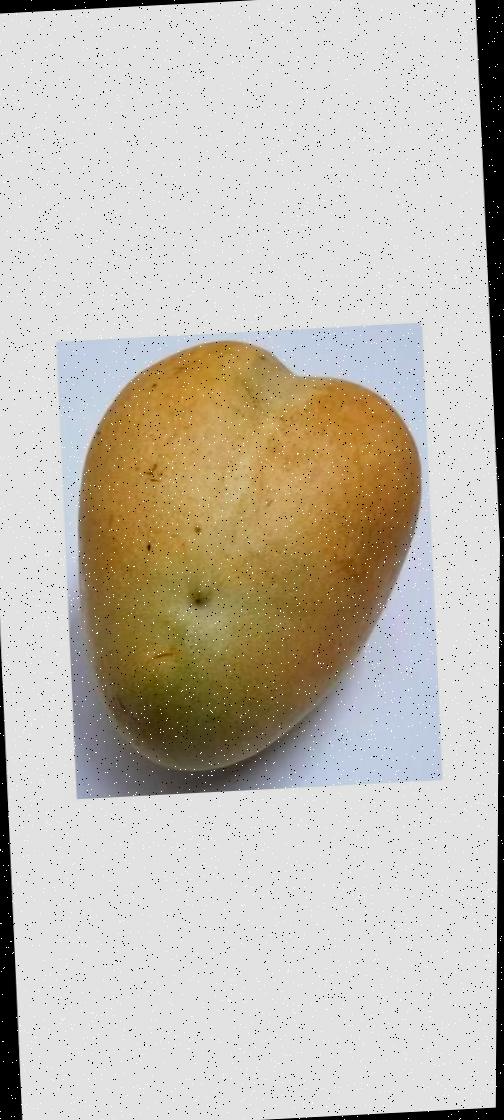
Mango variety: Bari-11